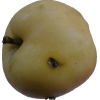
Label: apple